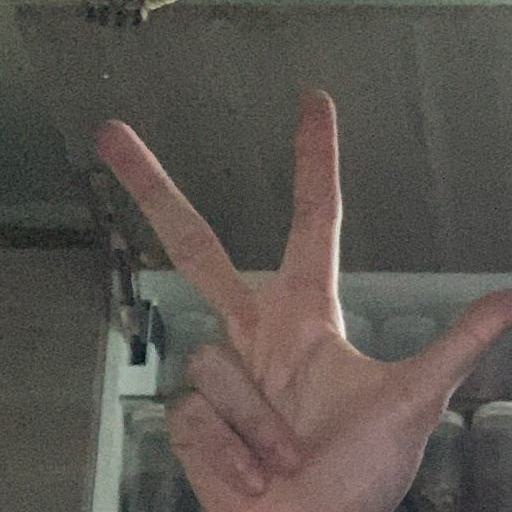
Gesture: three2